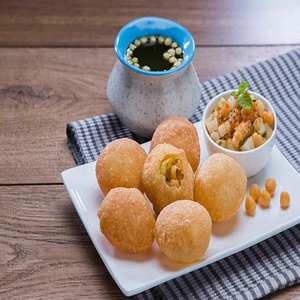
Dish: panipuri